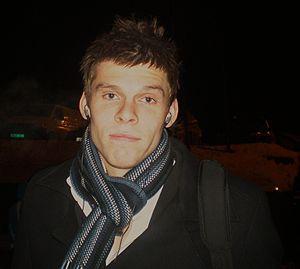
Rune Almenning Jarstein est un footballeur international norvégien, qui évolue comme gardien de but pour le Hertha Berlin.